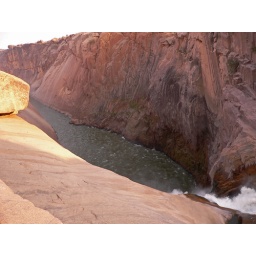
A view down the fall into the gorge. During the rainy season a large portion of the opposite wall is under water